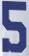
Number: 5